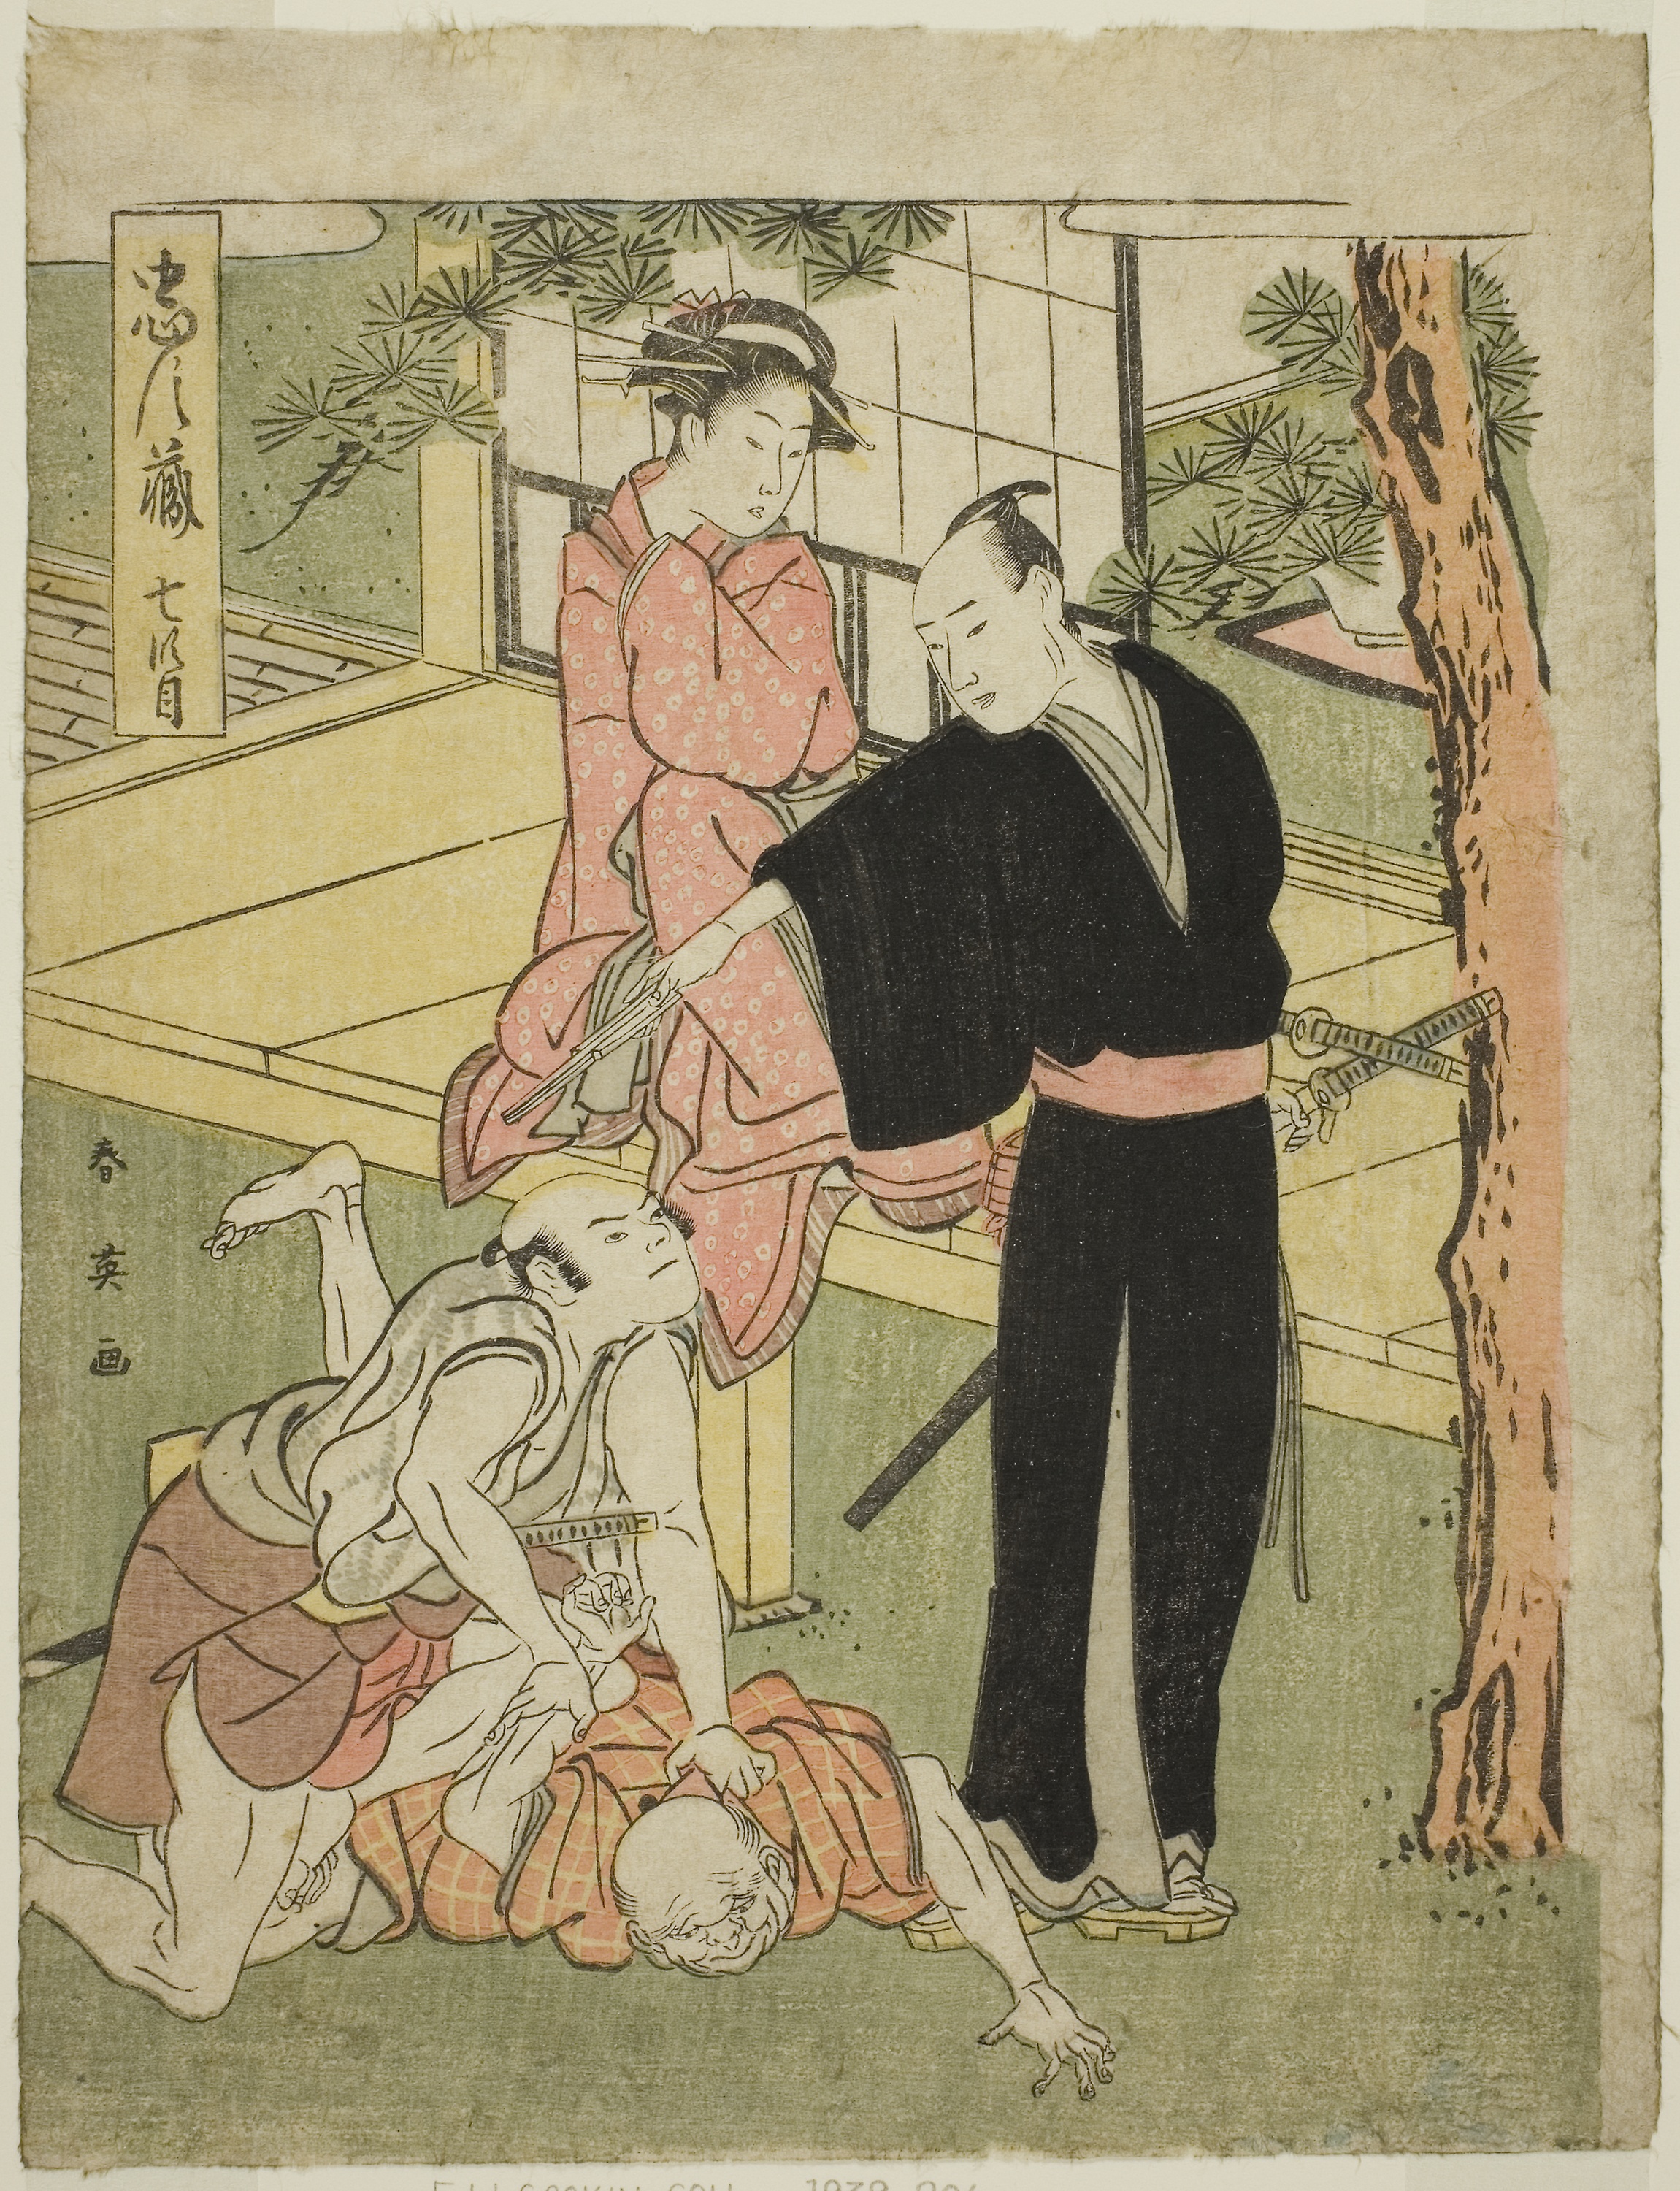
cartoon, art, illustration, painting, fiction, fictional character